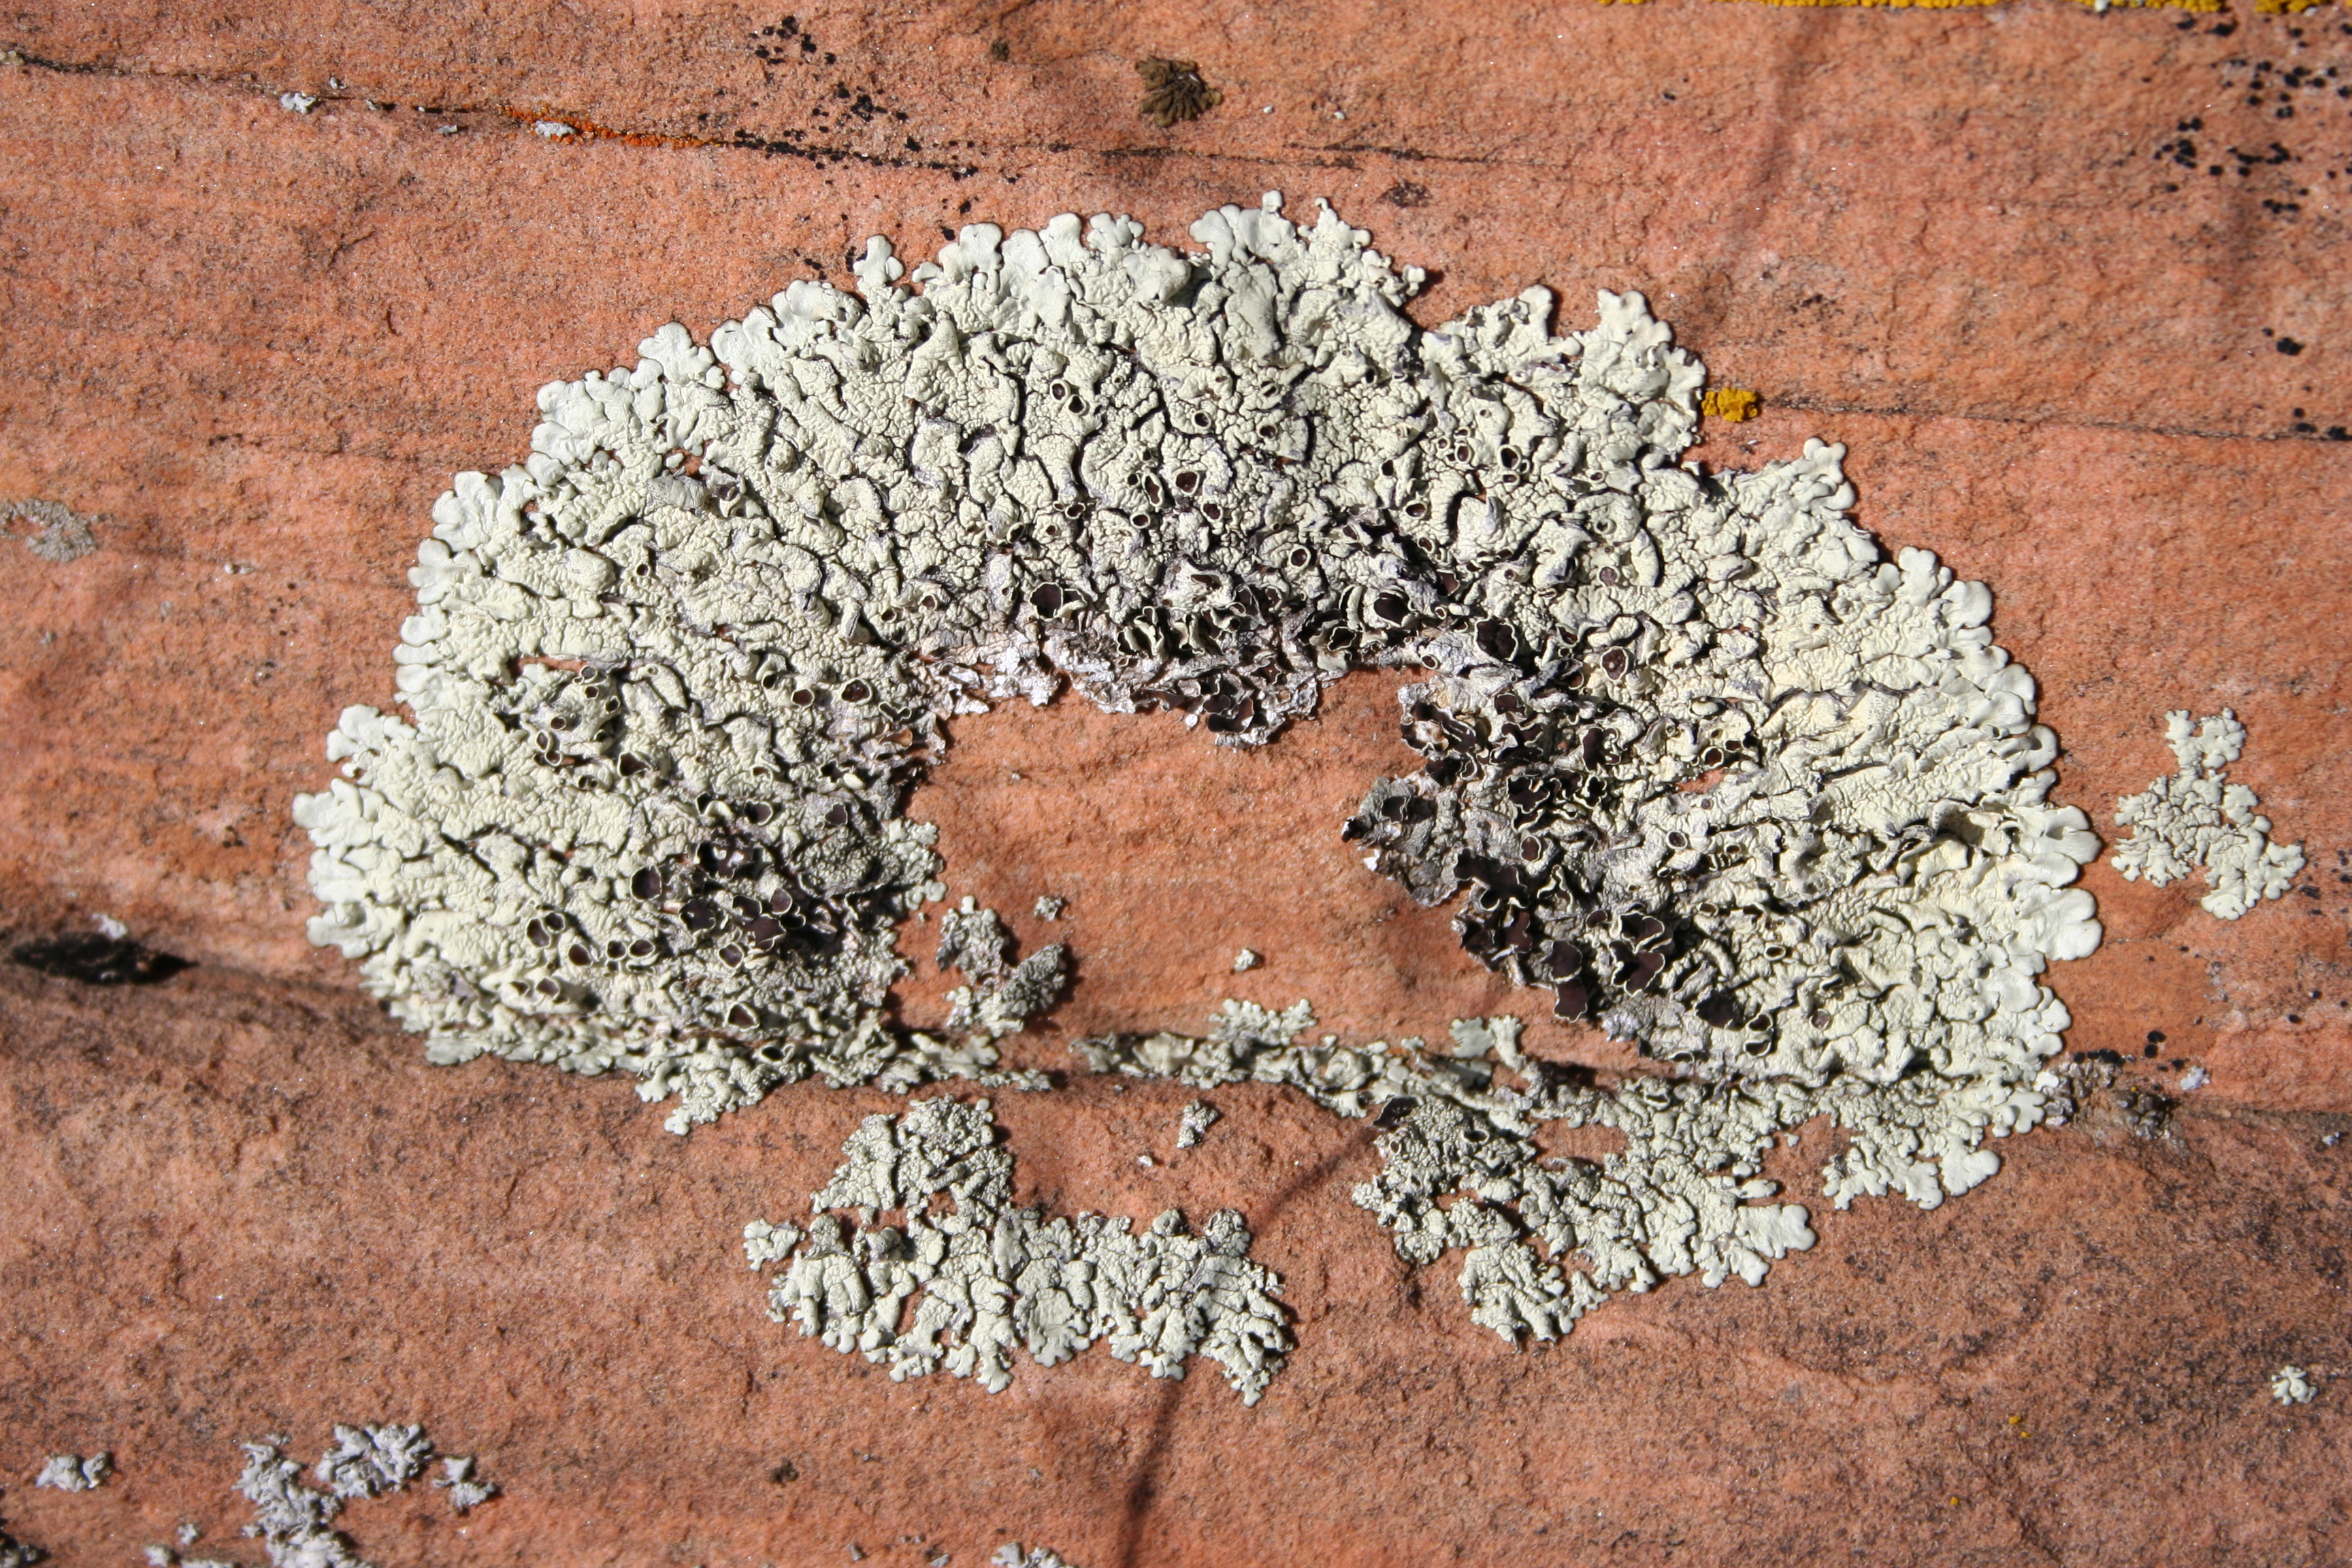
sand, rock, texture, leaf, flower, soil, material, geology, strawberryaz, flooring